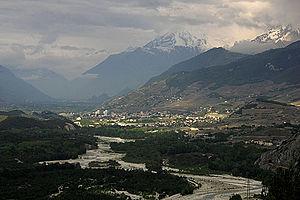
En Suisse, on désigne spécifiquement par vallée du Rhône, ou plaine du Rhône, la région située de part et d'autre du Rhône, entre Brigue et Saint-Maurice. C'est une vallée glaciaire.